Frances Langford

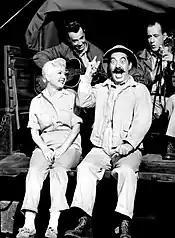
Langford and guest star Jerry Colonna on "Frances Langford Presents", 1959

Langford worked for several years in the late 1940s on "The Spike Jones Show" and starred in a short-lived DuMont variety show "Star Time" (1950). As a guest on early television shows such as Perry Como and Jackie Gleason she was motivated to venture into television. She was the host of two self-titled variety television programs. She then teamed with Don Ameche for the ABC television program, "The Frances Langford/Don Ameche Show" (1951), a spin-off of their successful radio series "The Bickersons" in which the duo played a feuding married couple. Langford was also the host of the NBC musical variety program "Frances Langford Presents" (1959), which lasted one season, as did a later program "The Frances Langford Show" (1960). Another notable appearance was in "The Honeymooners" lost episode "Christmas Party" which first aired December 19, 1953.